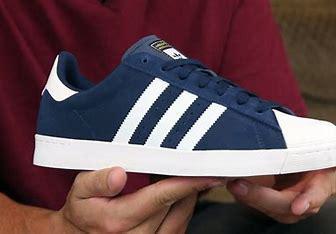
Brand: adidas
Model: Superstar Skate